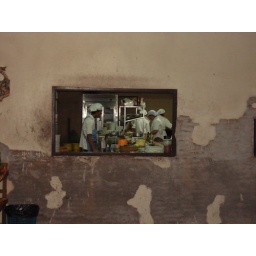
The whole in the wall where the kitchen is at Lotus